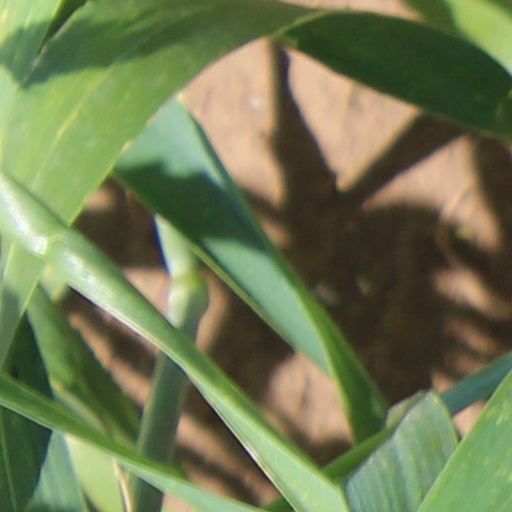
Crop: wheat